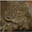
Label: frog